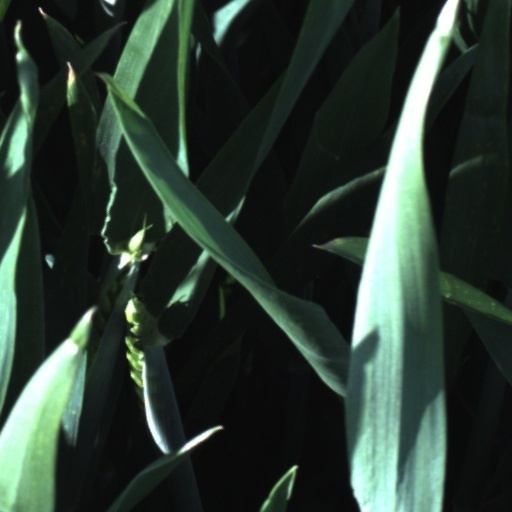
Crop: wheat